Querença

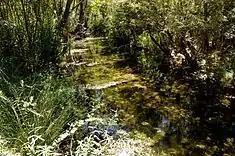
The waters of the "Fonte da Benémola", a marsh-like river course

Situated on a hilltop, that provides the parish with its name, the parish is in the transitional area between the Barrocal and the mountains. Many of the parishes' homes descend these slopes, in many directions.